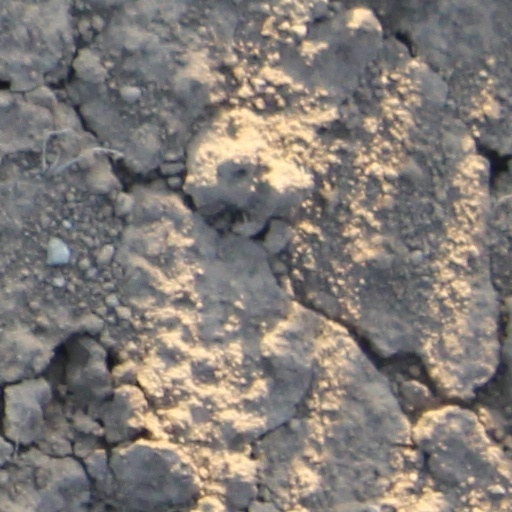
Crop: wheat